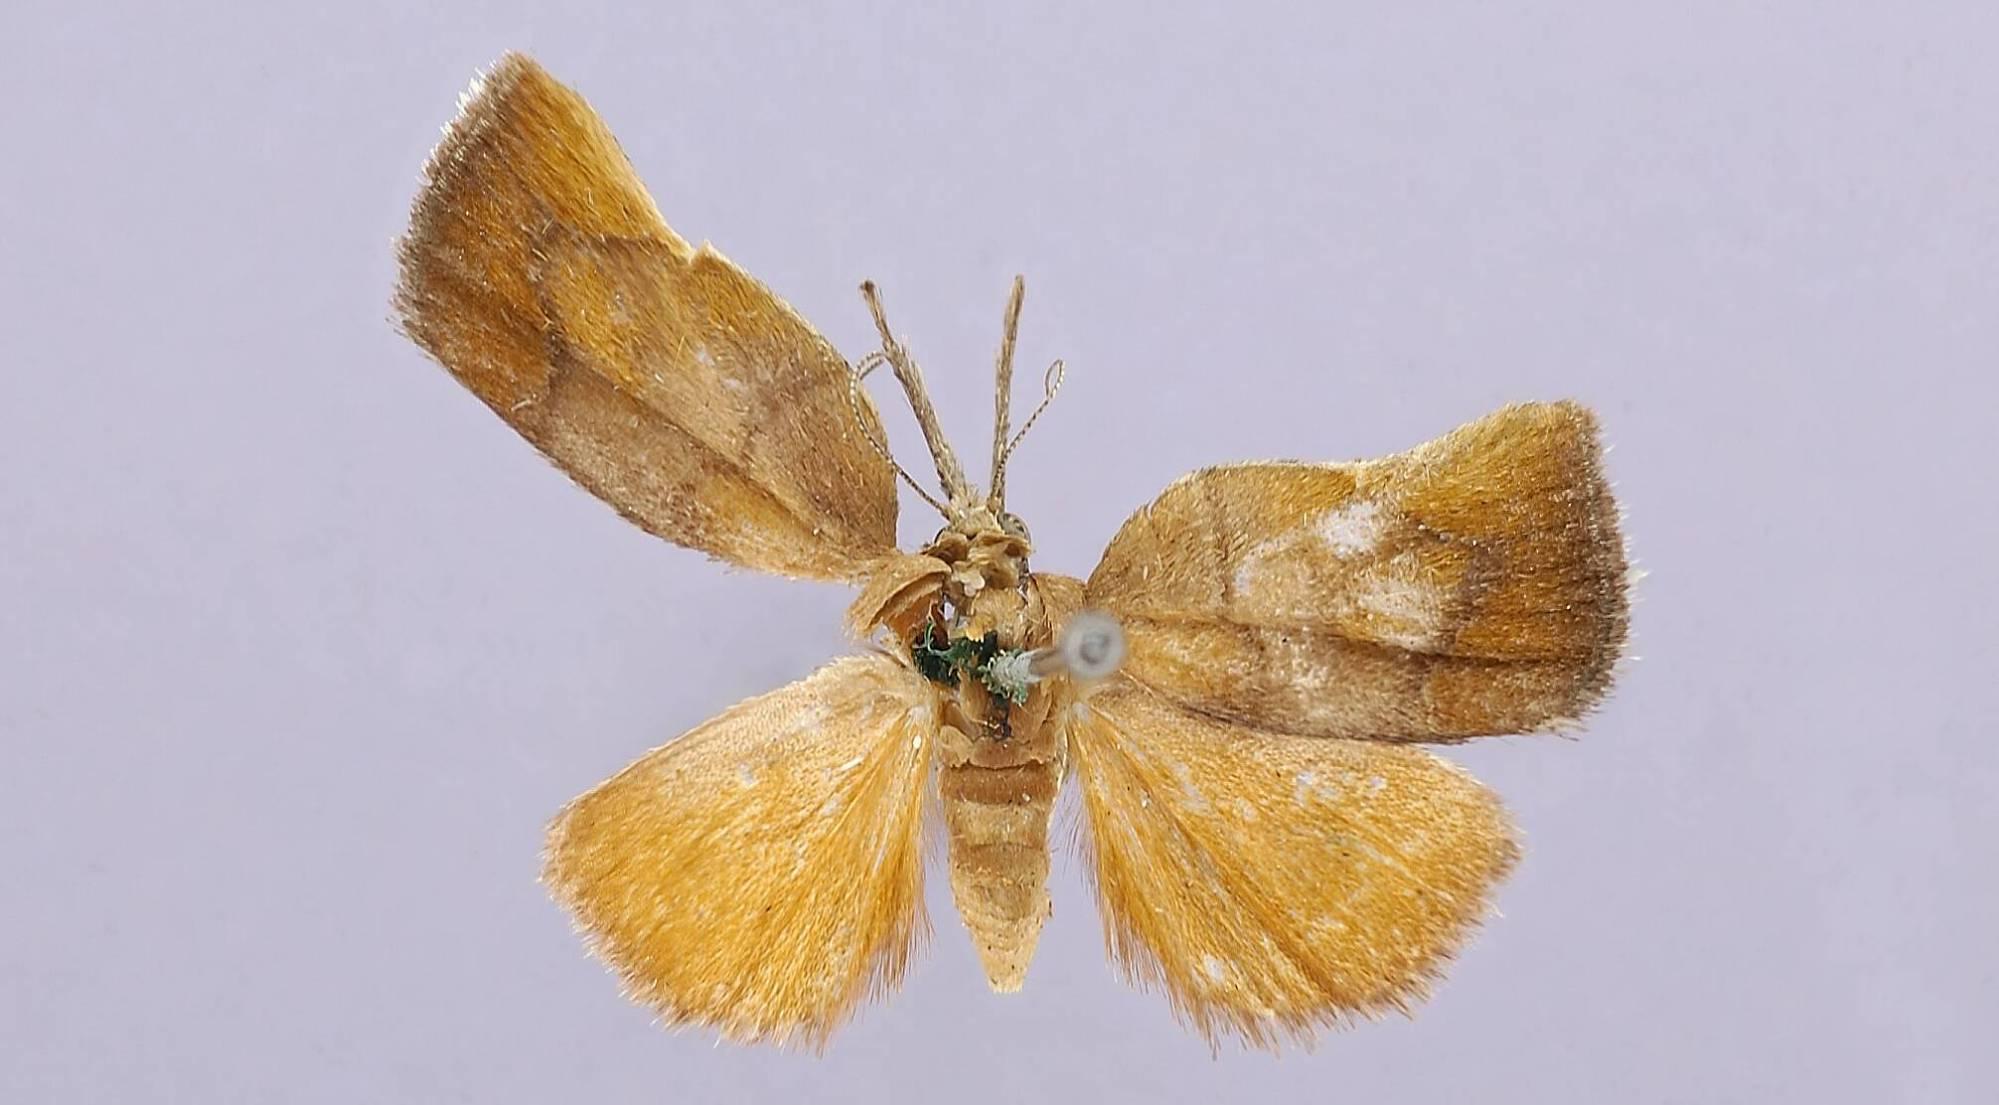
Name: Casuaria angulinea
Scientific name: Casuaria angulinea Schaus, 1913
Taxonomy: Animalia, Arthropoda, Insecta, Lepidoptera, Pyralidae
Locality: Tuis, Cartago, Costa Rica